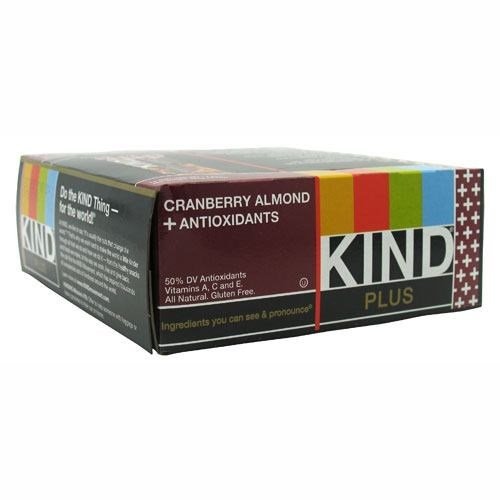
Item Name: Kind Pls Cranbrry Almnd C Size 12ct Kind Pls Cranberry Almond Caddy 12ct
Value: 33.6
Unit: Ounce

Price: 17.02